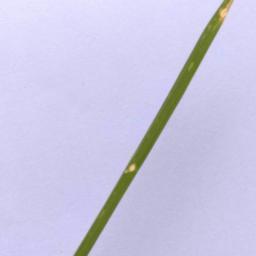
Label: Rice___Leaf_Blast